VAW-123

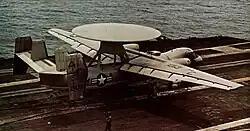
VAW-123 E-2B lands on in 1972

Initially attached to CVW-17 aboard USS "Forrestal", the squadron became an integral part of CVW-3 aboard and remained there throughout the 1970s. In 1972 VAW-123 again made an extended cruise to Vietnam waters in the Tonkin Gulf before returning to Norfolk in 1973.